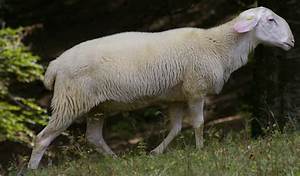
Label: pecora